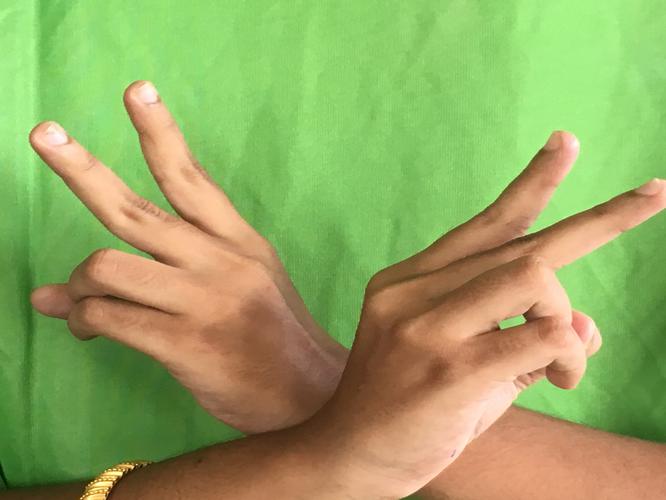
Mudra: Kartariswastika
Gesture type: double_hand